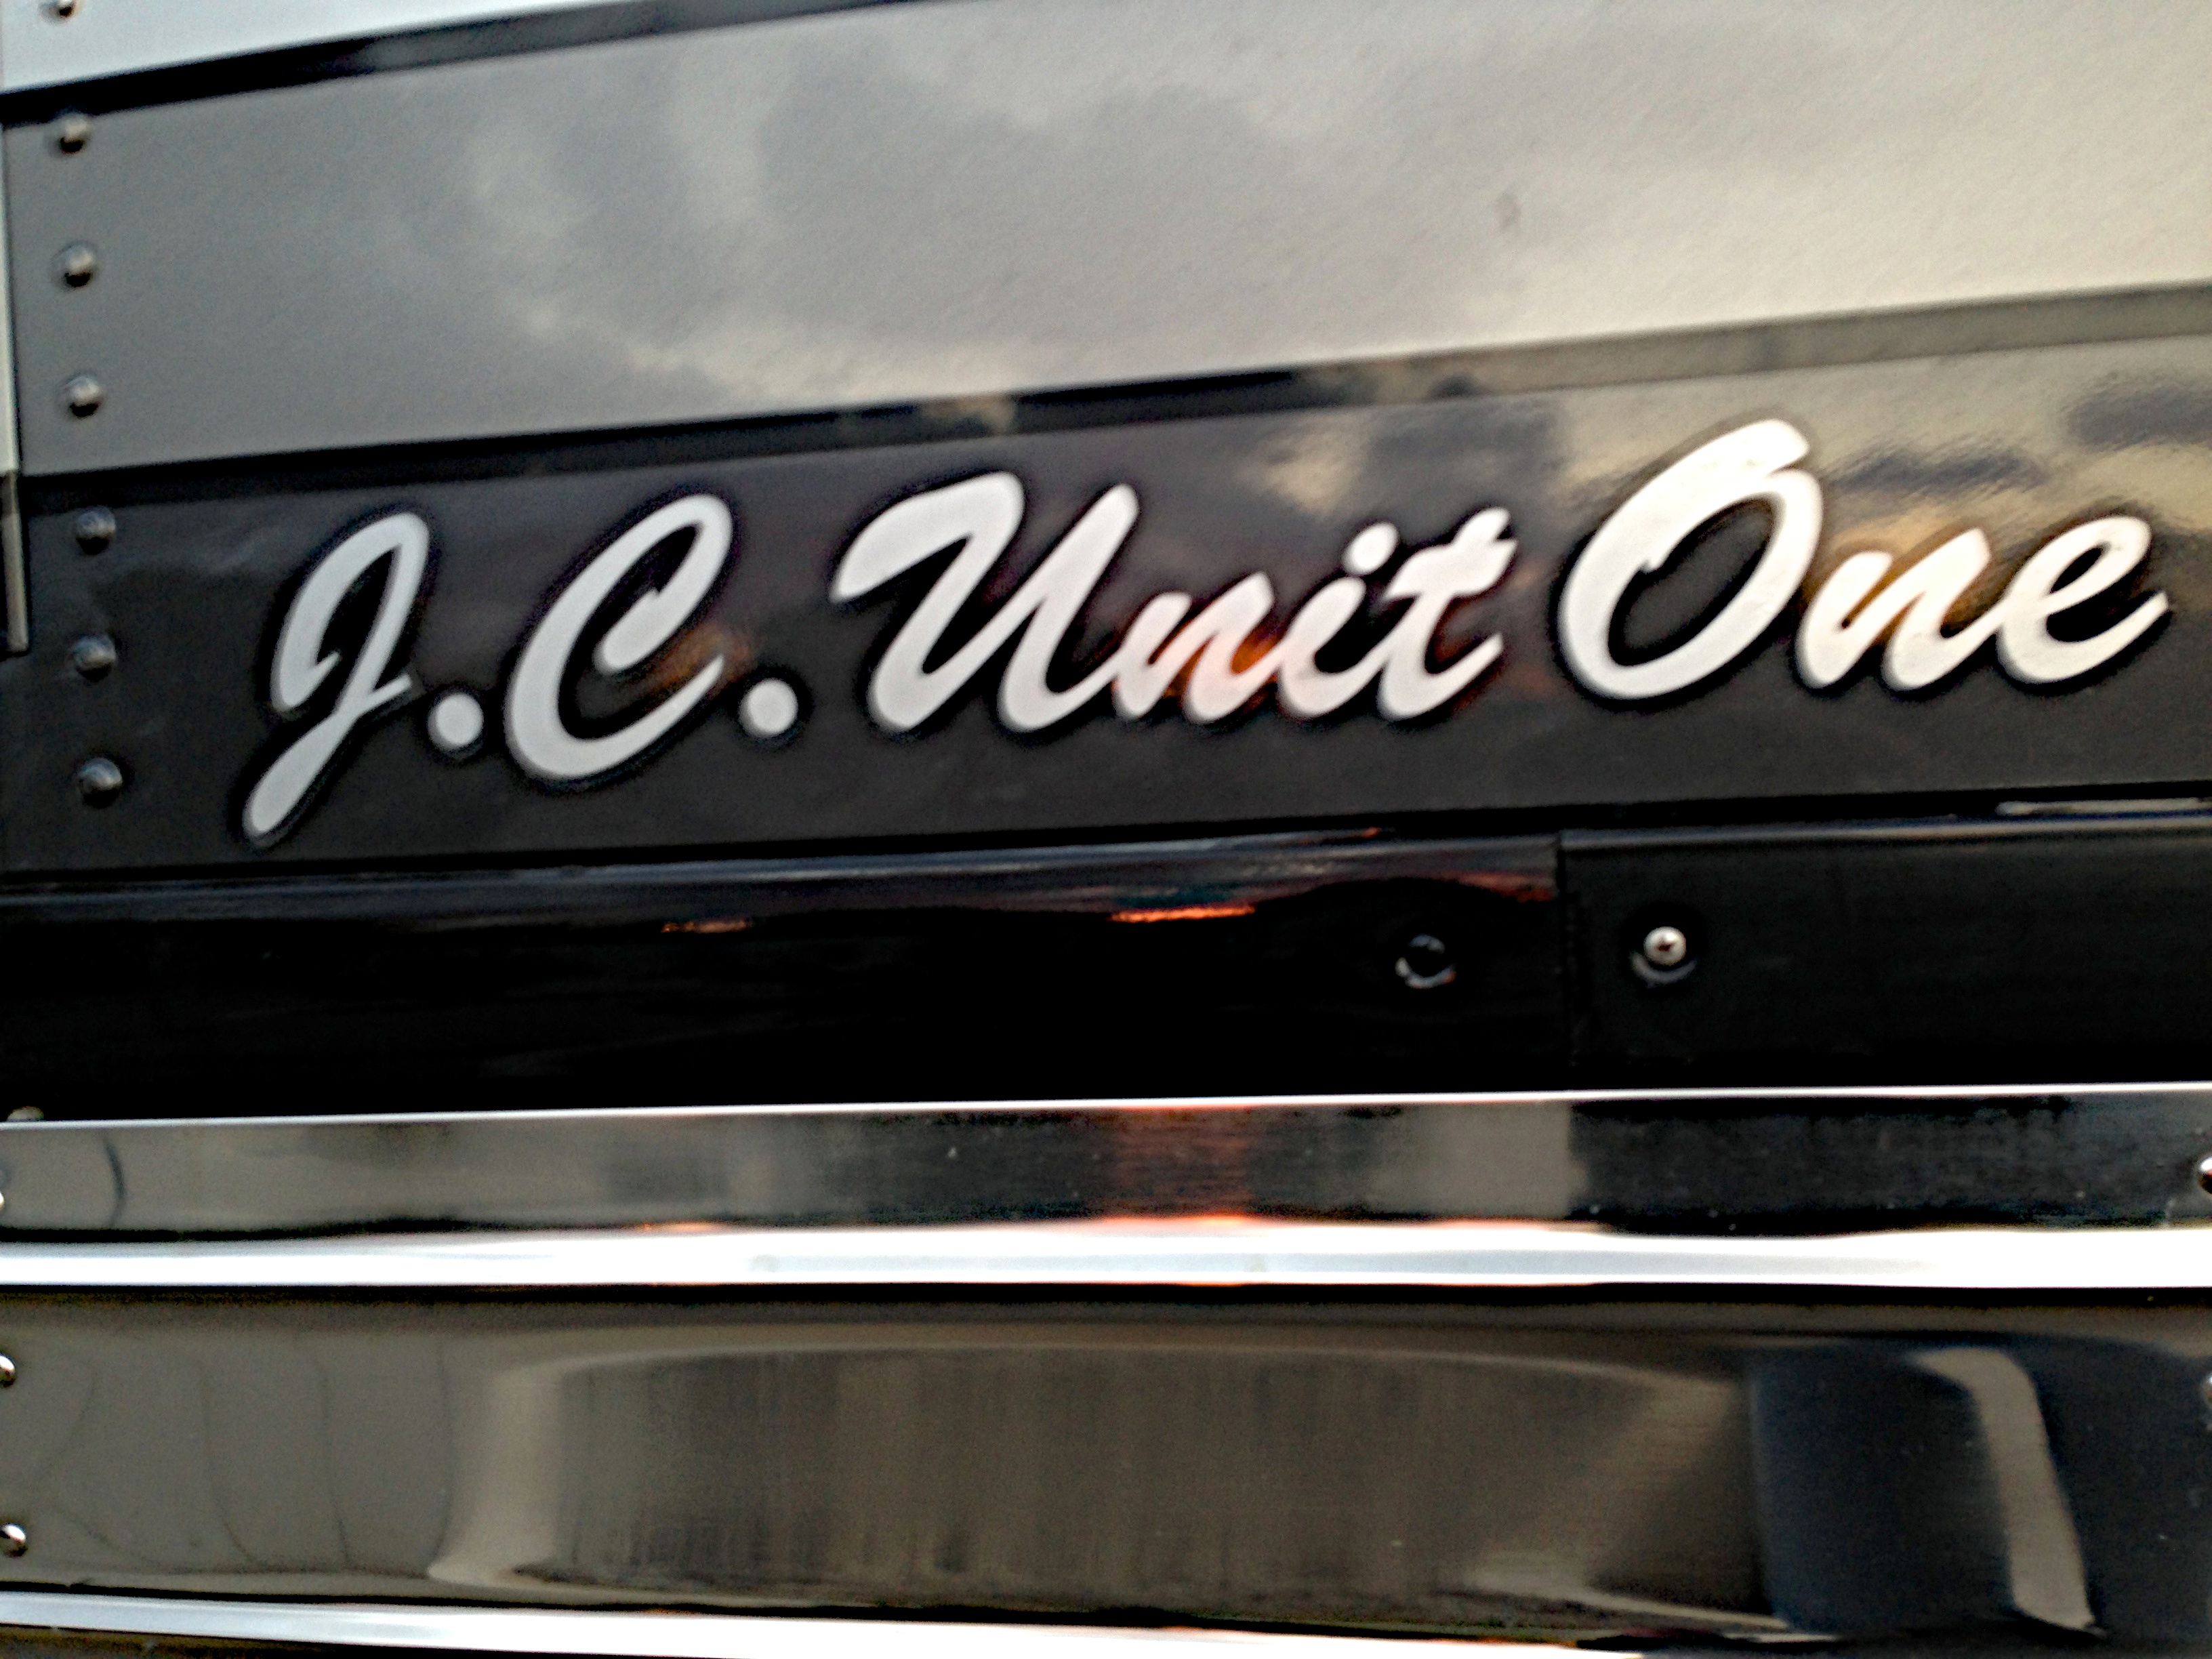
car, vehicle, grille, bumper, raildog, automobile make, automotive exterior, luxury vehicle, vehicle registration plate